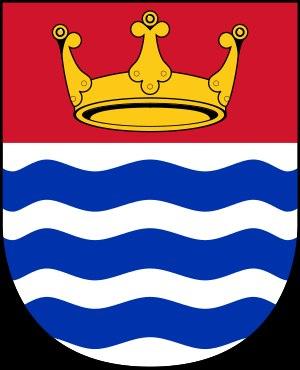
Le Grand Londres est une subdivision administrative anglaise créée en 1965 pour administrer la région de la capitale britannique dont les 8 600 000 habitants en 2015 regroupent 82 % de la population de l'aire urbaine de Londres et environ 60 % de celle de l'aire métropolitaine de Londres. Son territoire, qui s'étend sur 1 572 kilomètres carrés, équivaut également depuis 1994 à une région d'Angleterre appelée « Londres », et depuis 1999 à la circonscription de Londres au Parlement européen.
Le Conseil du Grand Londres est l'organe administratif principal du gouvernement local pour le Grand Londres de 1965 à 1986. Il a remplacé le London County Council qui couvrait un territoire nettement plus petit, dit Inner London.